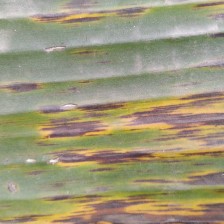
Label: sigatoka